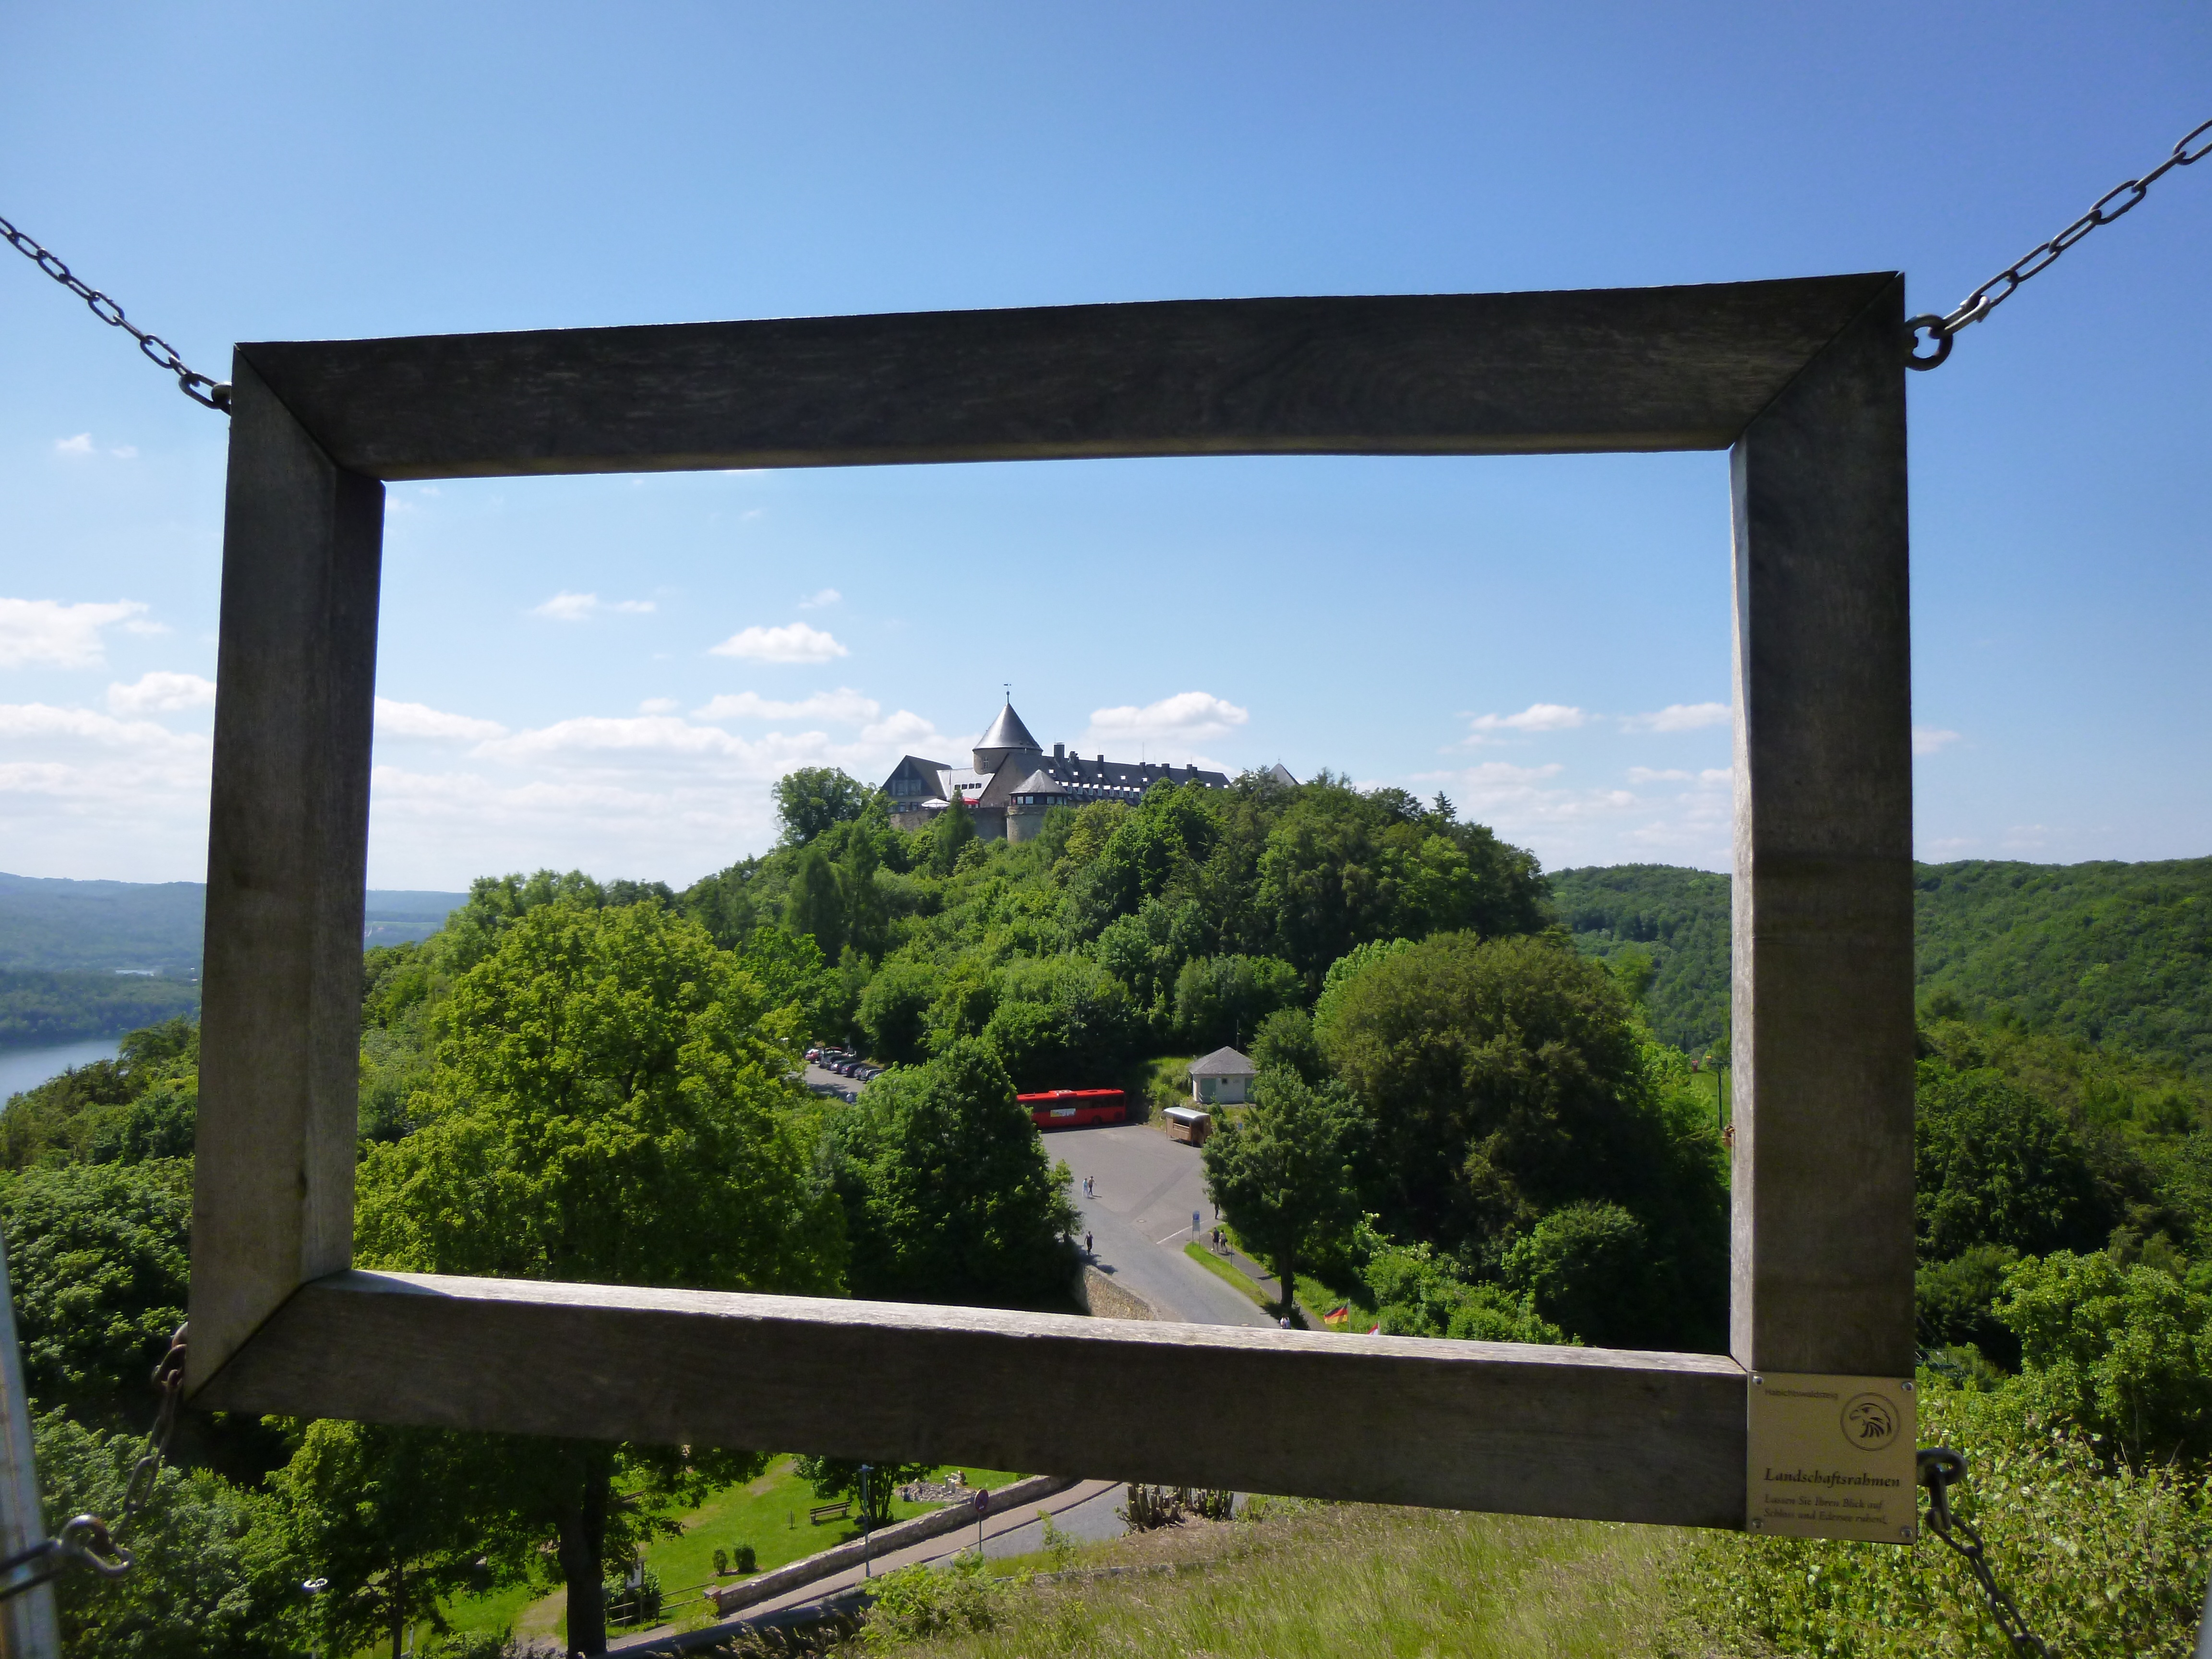
architecture, villa, house, home, arch, castle, landmark, facade, estate, edersee, schloss waldeck